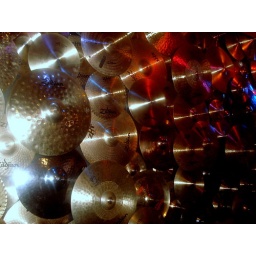
wall in hard rock cafe.